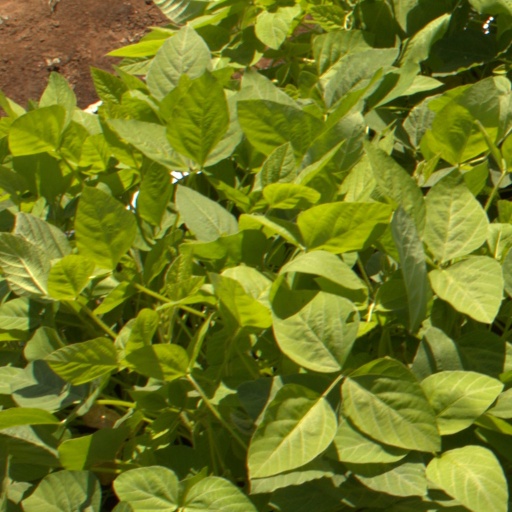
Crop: soybean